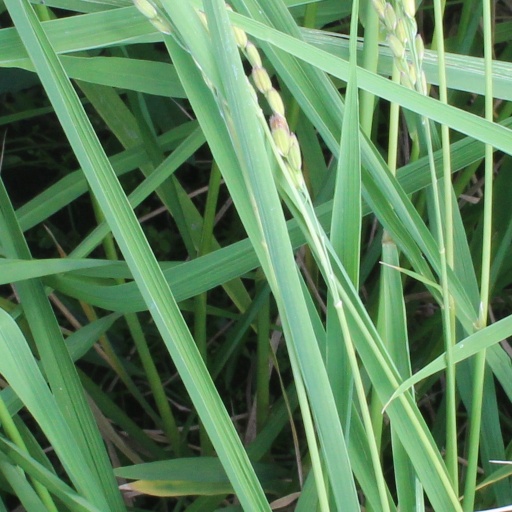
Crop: rice